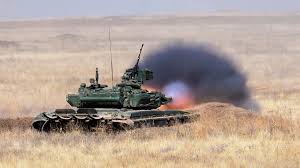
Label: T-90